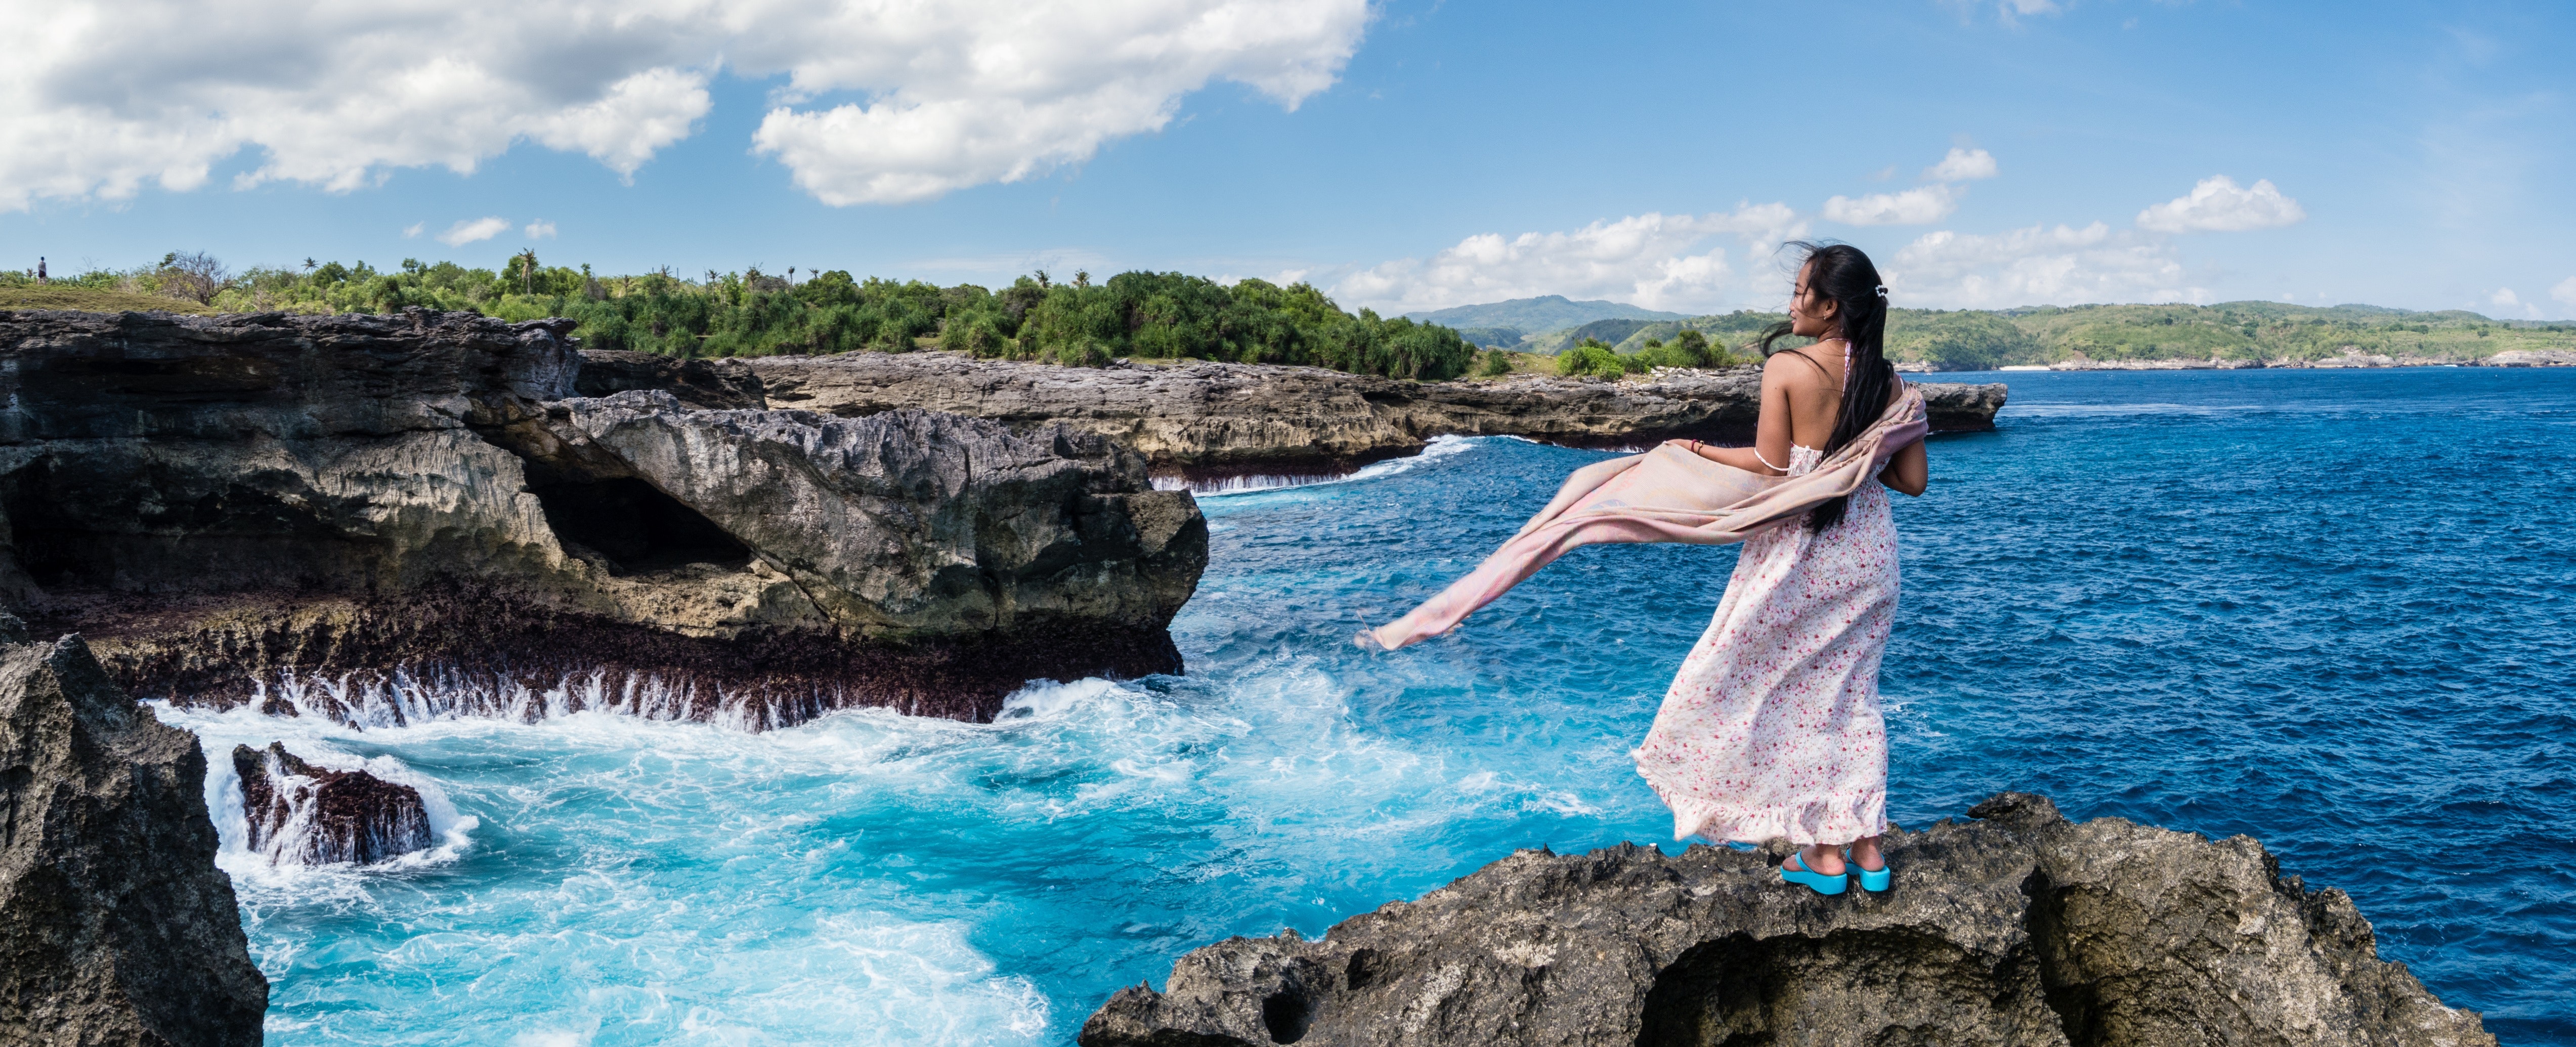
water, sea, beauty, tourism, cliff, sky, coastal and oceanic landforms, vacation, rock, leisure, fun, ocean, terrain, girl, summer, water feature, swimming pool, formation, coast, tree